Southern Rhodesia in World War II

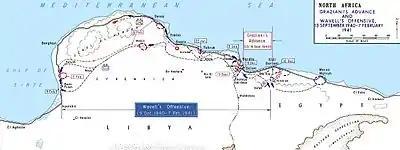
The progress of Operation Compass and strategic locations. Benghazi is to the north-west, Tobruk is on the coast near the map's centre, and El Alamein is to the east.

No. 237 Squadron, based in Kenya since before the start of the war, had expanded to 28 officers and 209 other ranks by March 1940. By mid-1940, most of the officers and men Southern Rhodesia had sent overseas were in Kenya, attached to various East African formations, the King's African Rifles (KAR), the RWAFF, or to the colony's own Medical Corps or Survey Unit. The Southern Rhodesian surveyors charted the previously unmapped area bordering Abyssinia and Italian Somaliland between March and June 1940, and the Medical Corps operated No. 2 General Hospital in Nairobi from July. A company of coloured and Indian-Rhodesian transport drivers was also in the country, having arrived in January.